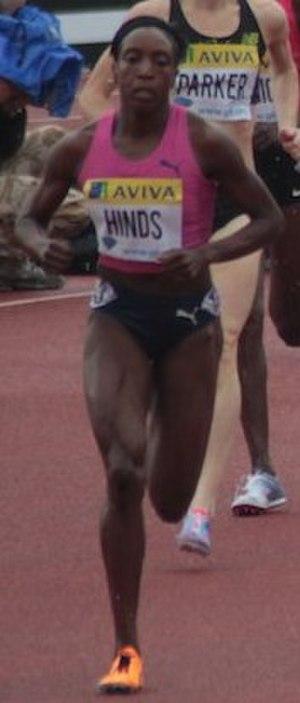
Korene Hinds, née le 18 janvier 1976, est une athlète jamaïquaine, spécialiste 3 000 m steeple.